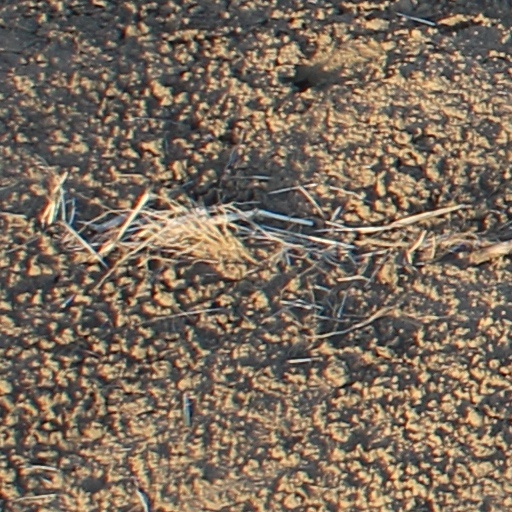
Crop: wheat